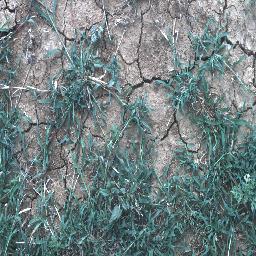
Label: negative